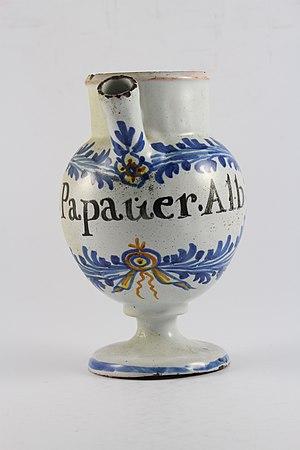
Sirop de Papaveris Albi ( pavot blanc) - chevrette
Le Papaver somniferum, ou Pavot à opium est une plante herbacée dont on tire l'opium, qui est le latex s'écoulant des capsules du pavot.